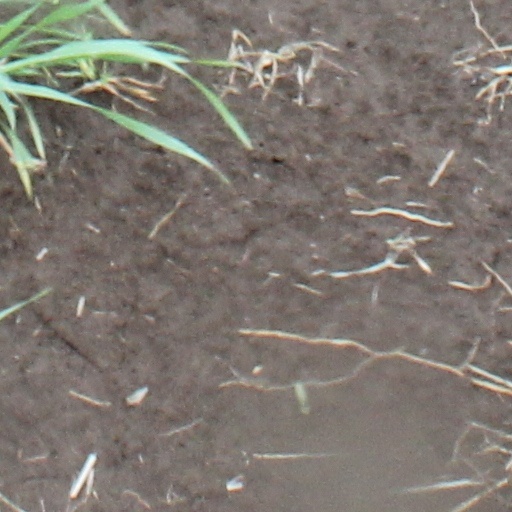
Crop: wheat